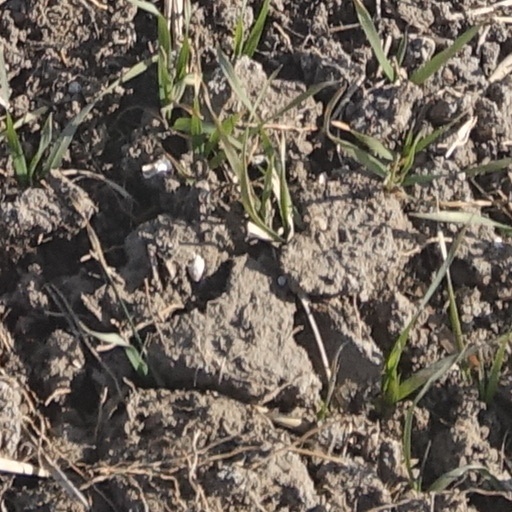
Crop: wheat